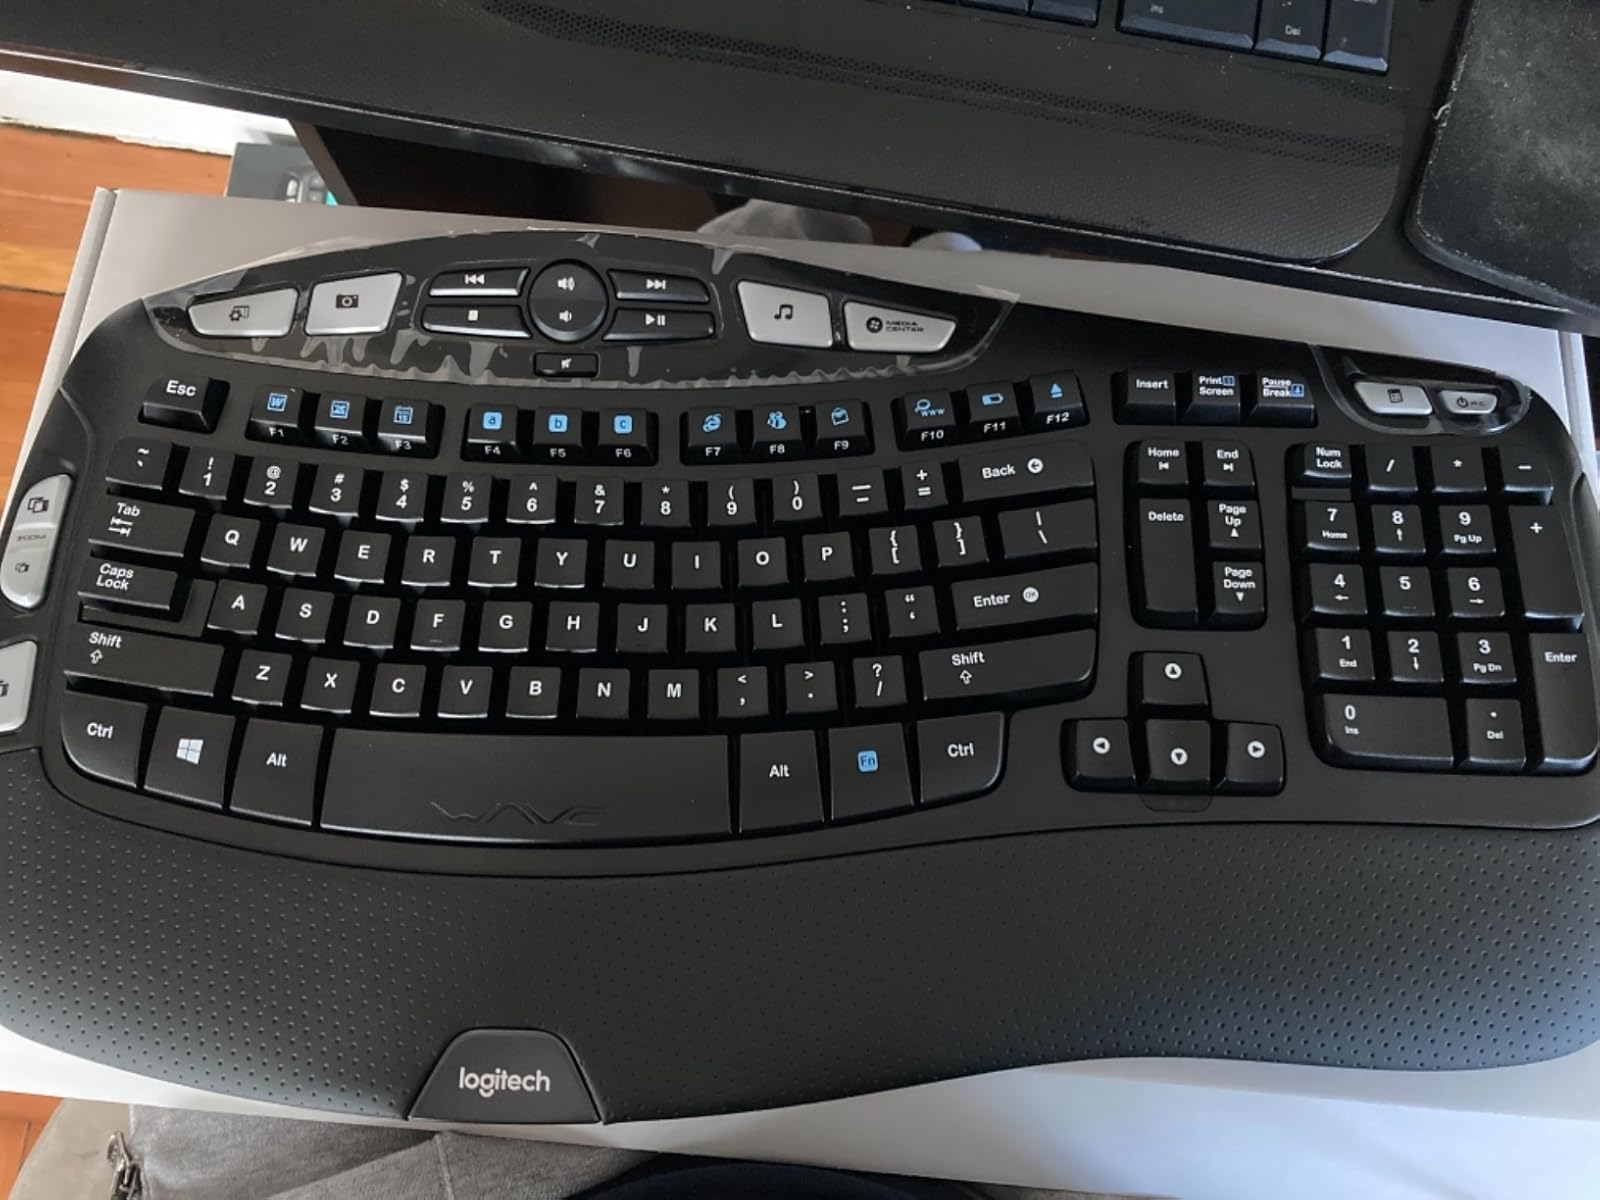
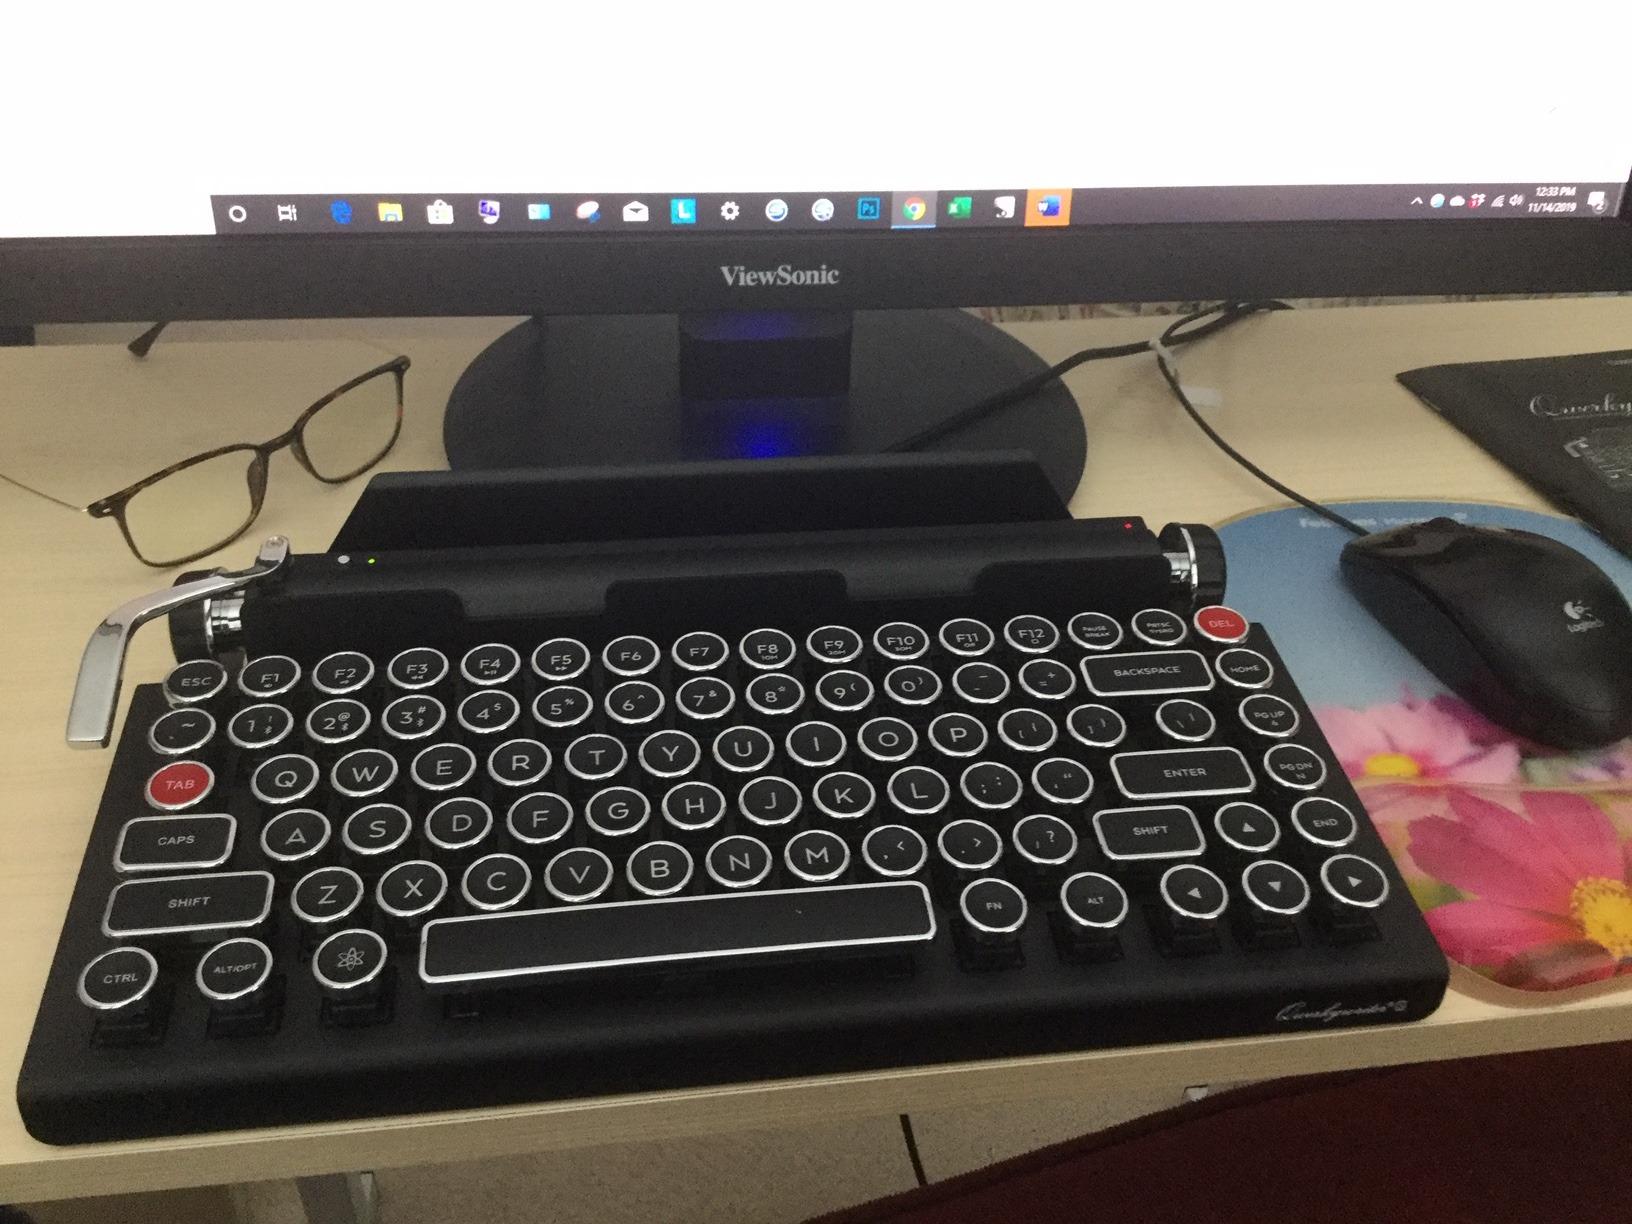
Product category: keyboard
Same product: no